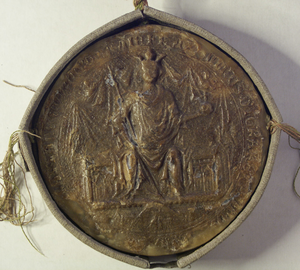
Le château royal de Nowy Sącz est un château médiéval de la ville de Nowy Sącz en Petite-Pologne. Construit au XIVᵉ siècle sous le règne de Casimir III le Grand, ses ruines ont été partiellement restaurées.